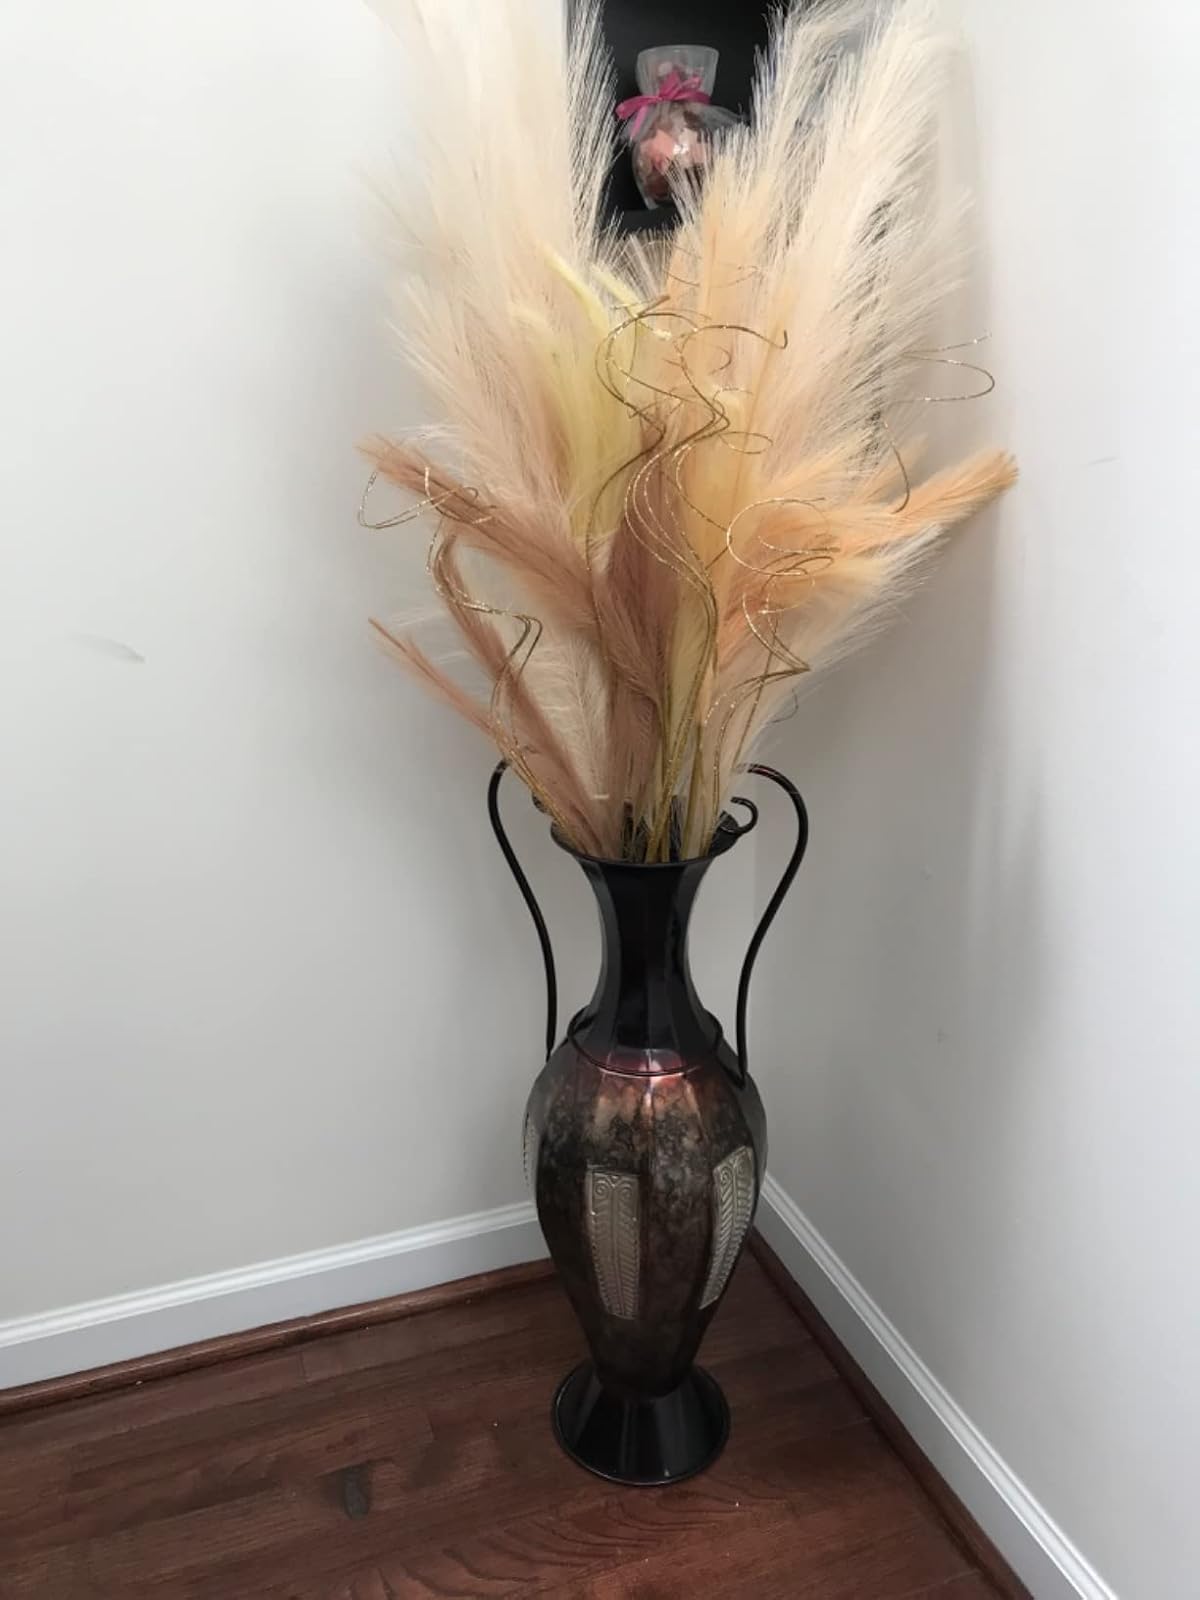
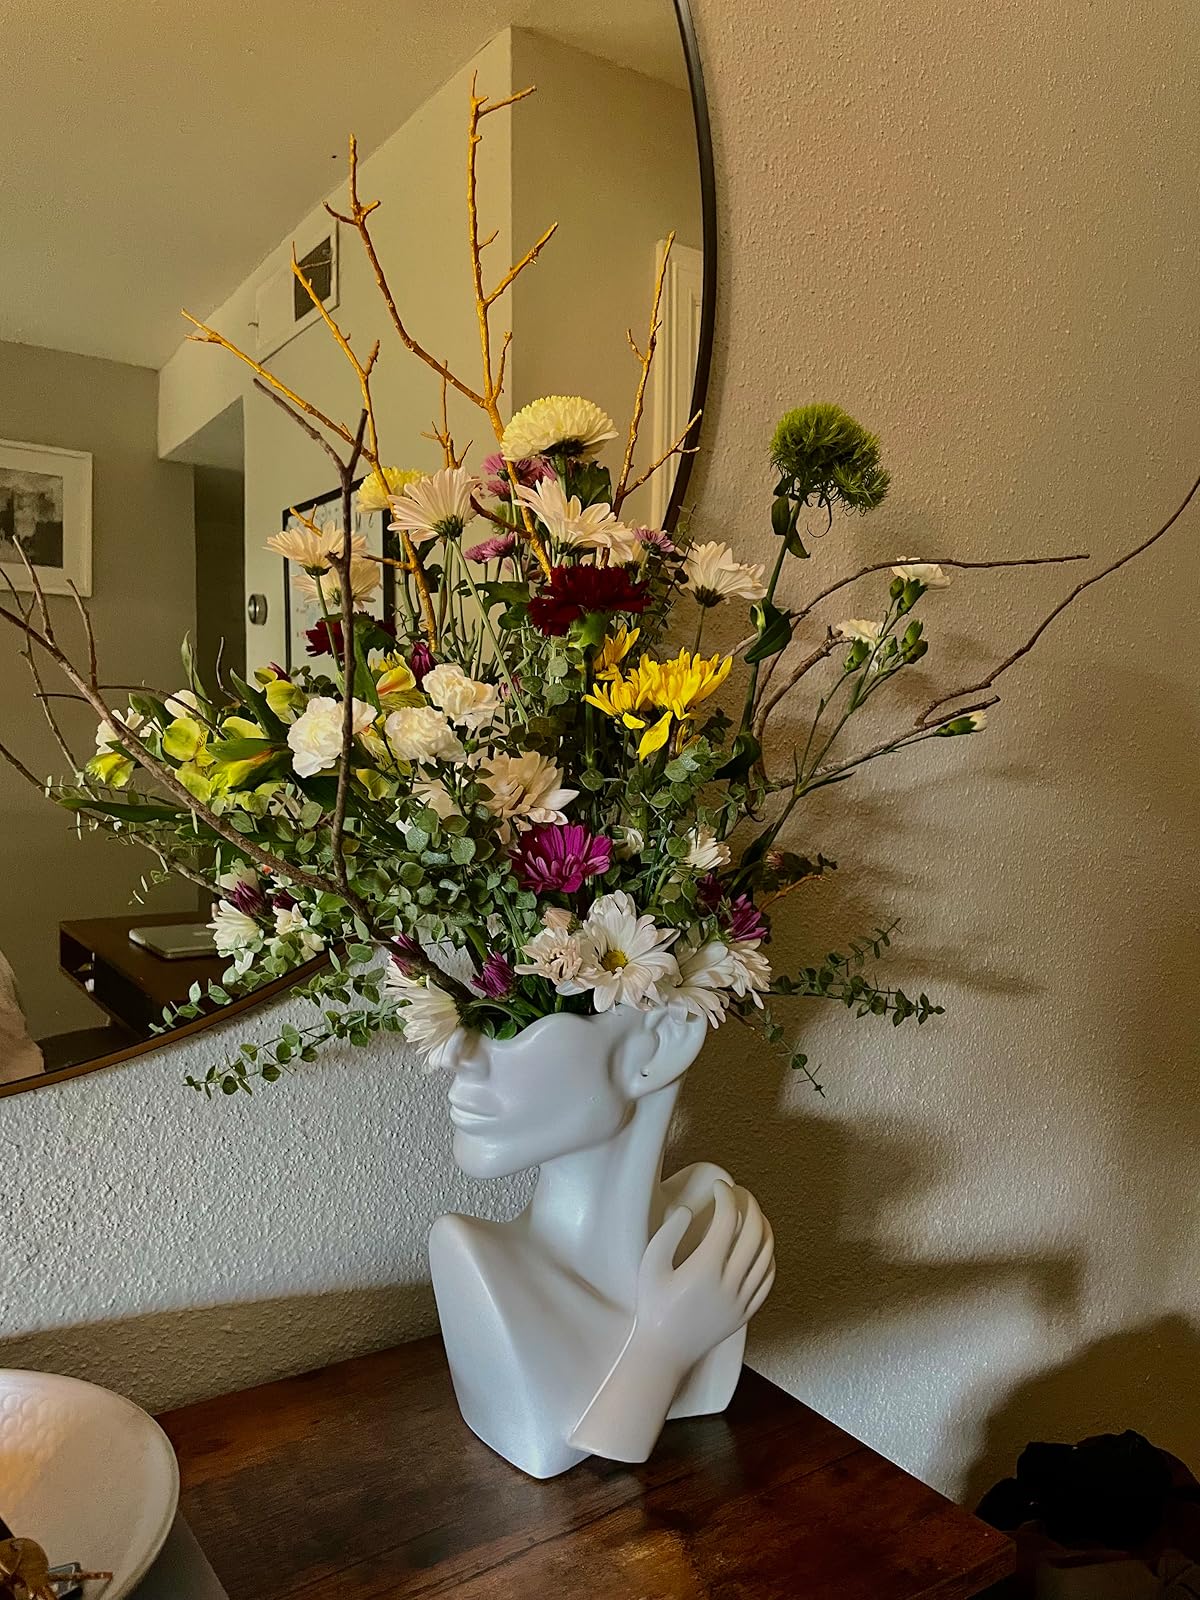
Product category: vase
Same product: no